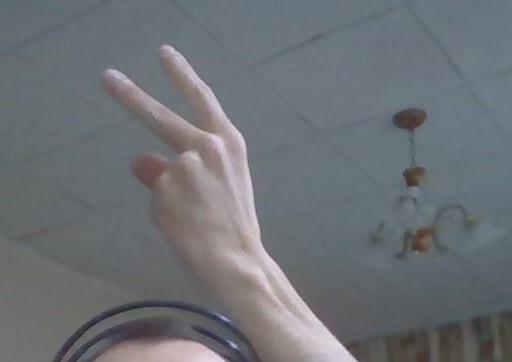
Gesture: peace_inverted